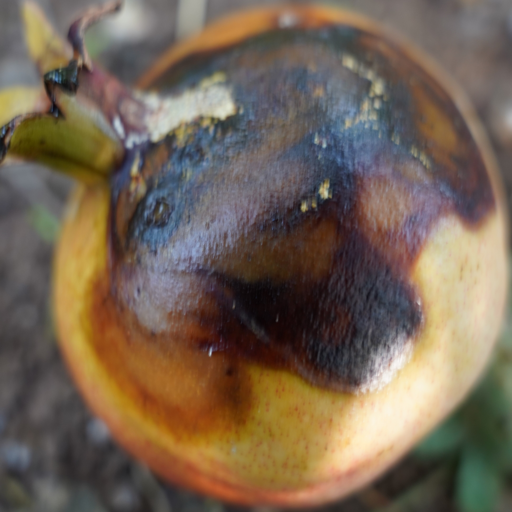
Label: Ectomyelois ceratoniae